C. A. Elster Building

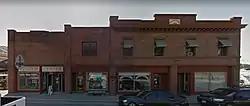

The C. A. Elster Building is a historic commercial building located at the corner of California State Route 190 and Tule River Dr. in Springville, California.